Alphaline

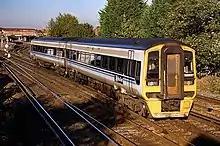
158837 with Regional Railways Alphaline branding in October 1997

Alphaline was a brand introduced by Regional Railways in December 1994 to differentiate certain provincial express trains with enhanced passenger accommodation from general regional and middle-distance services operated by older rolling stock.